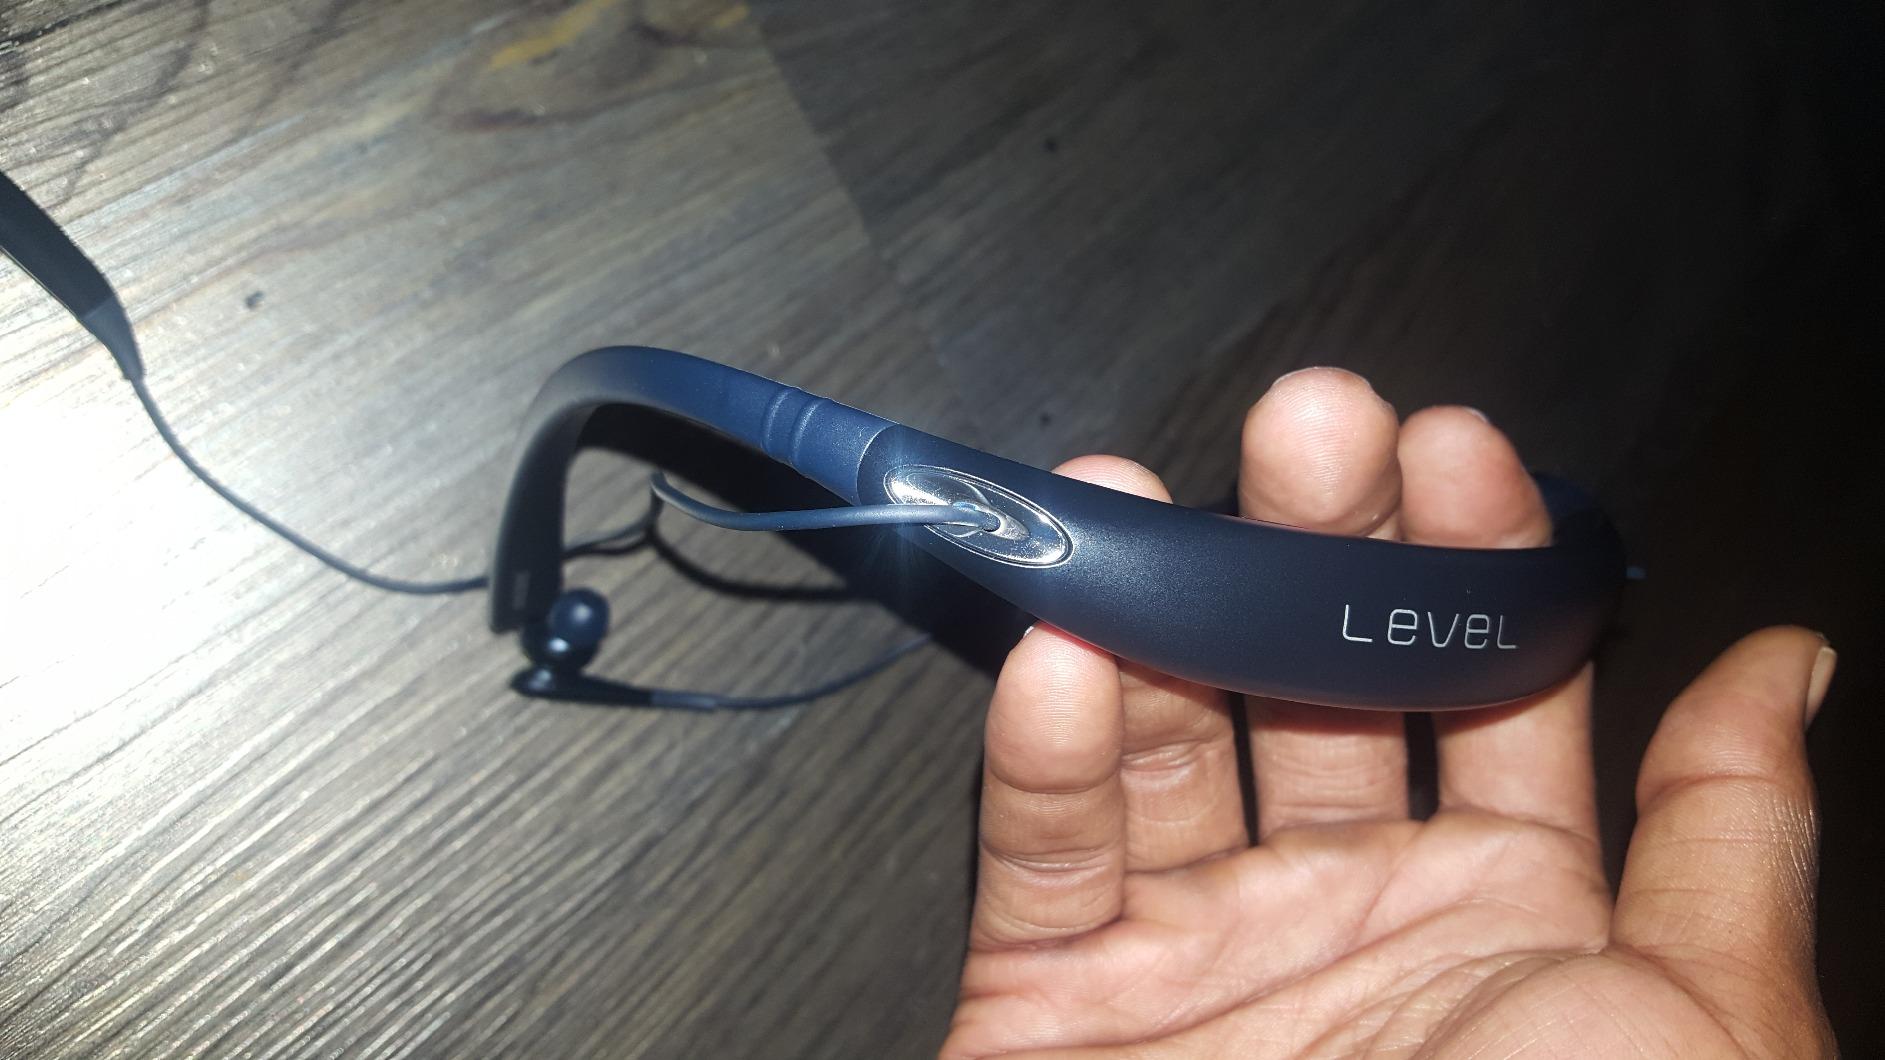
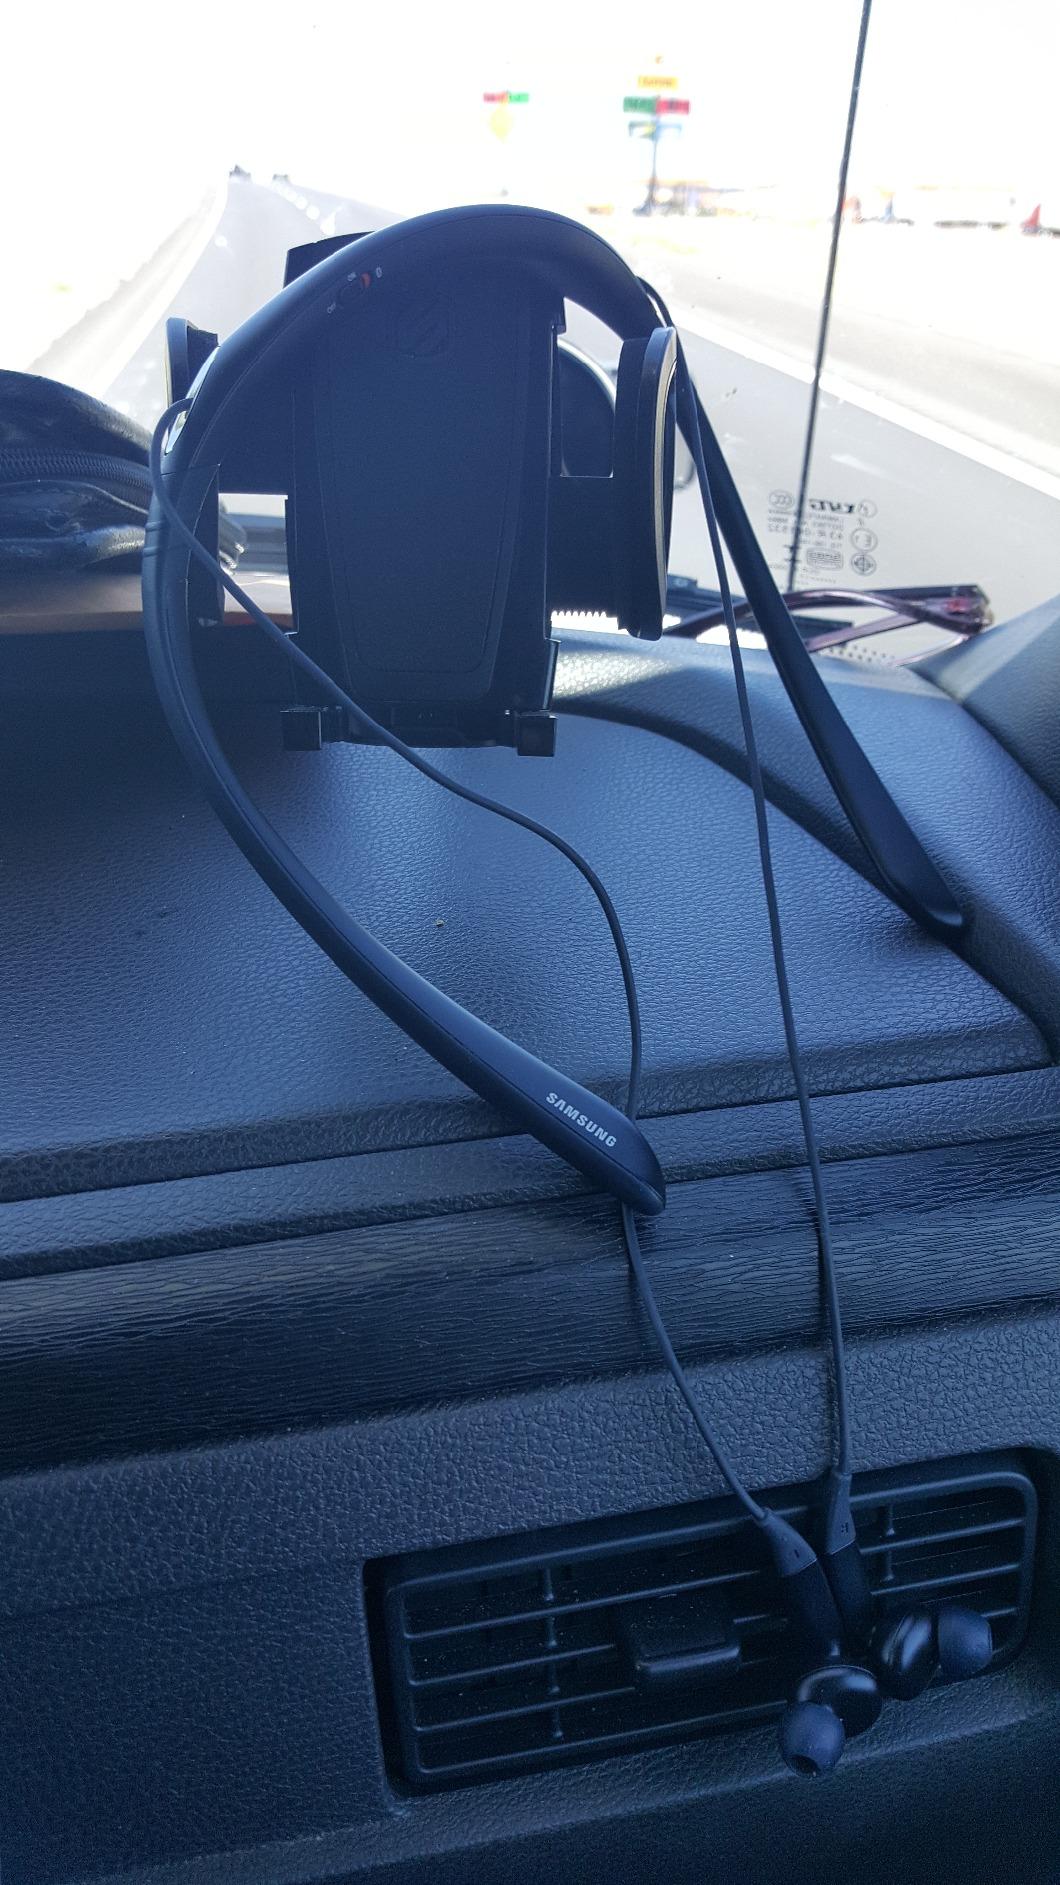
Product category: headphones
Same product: yes